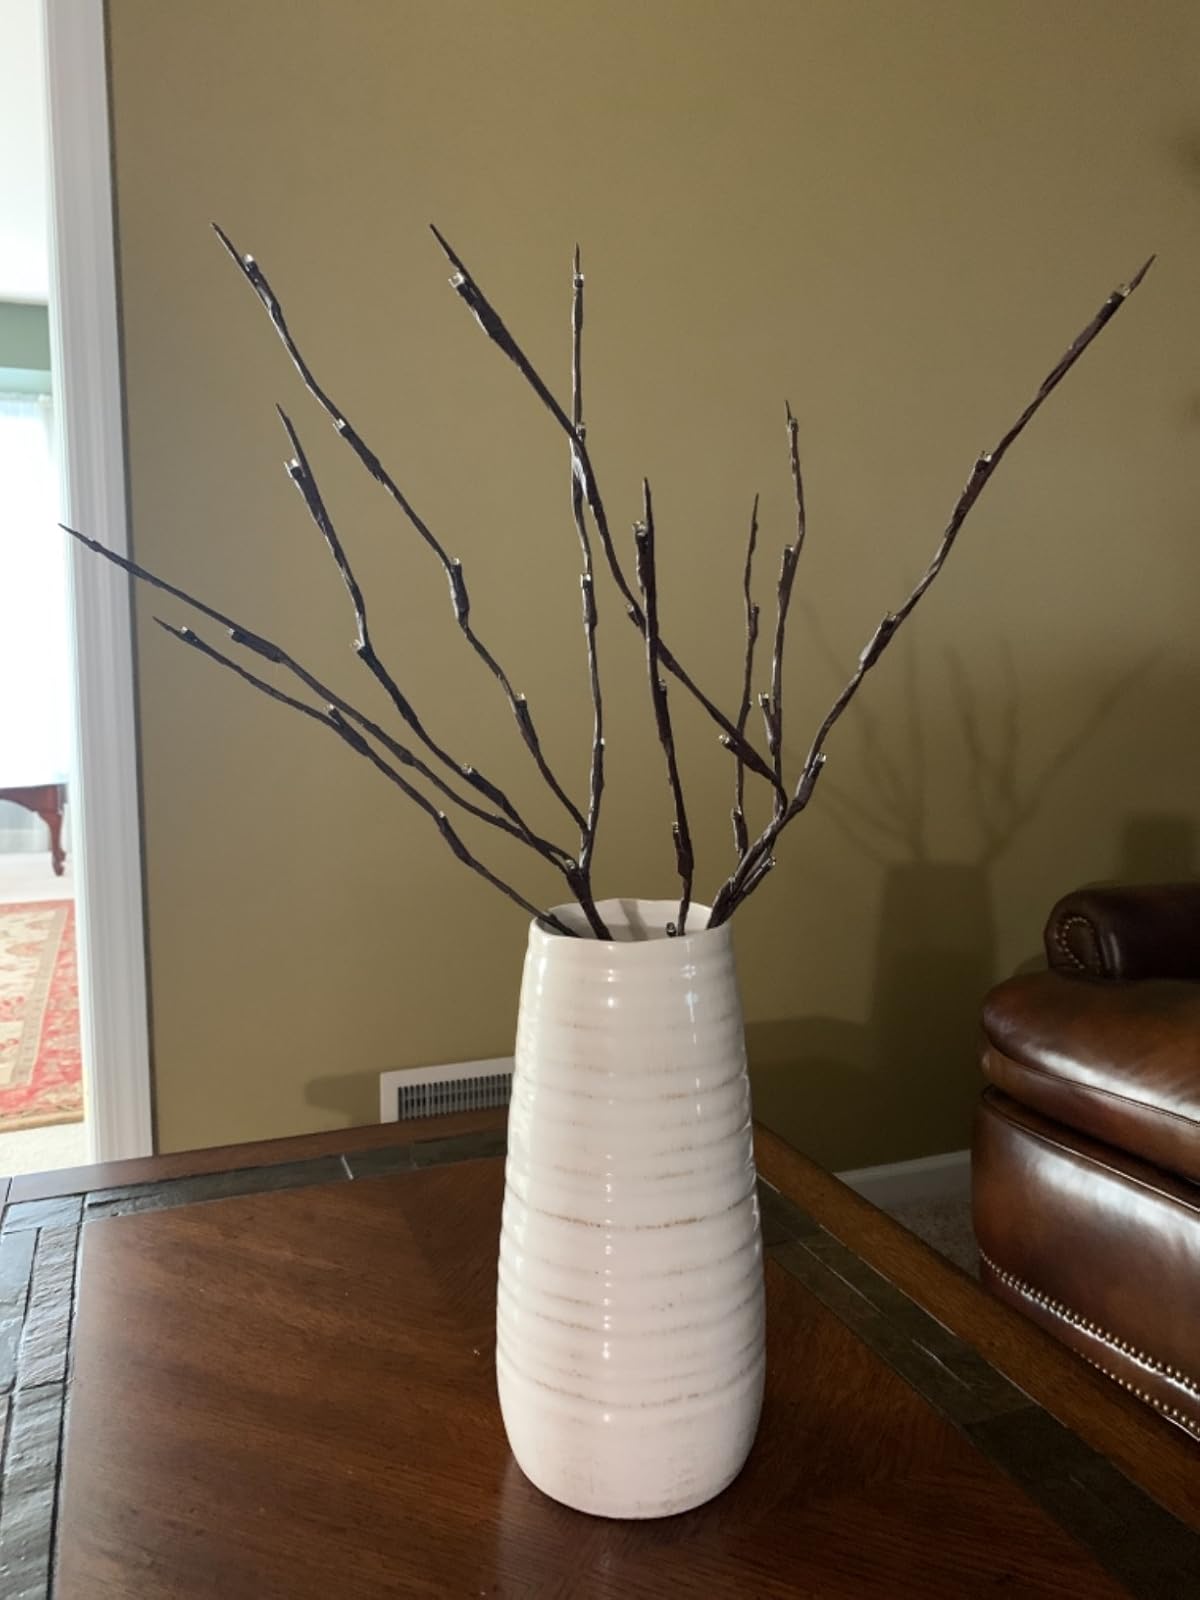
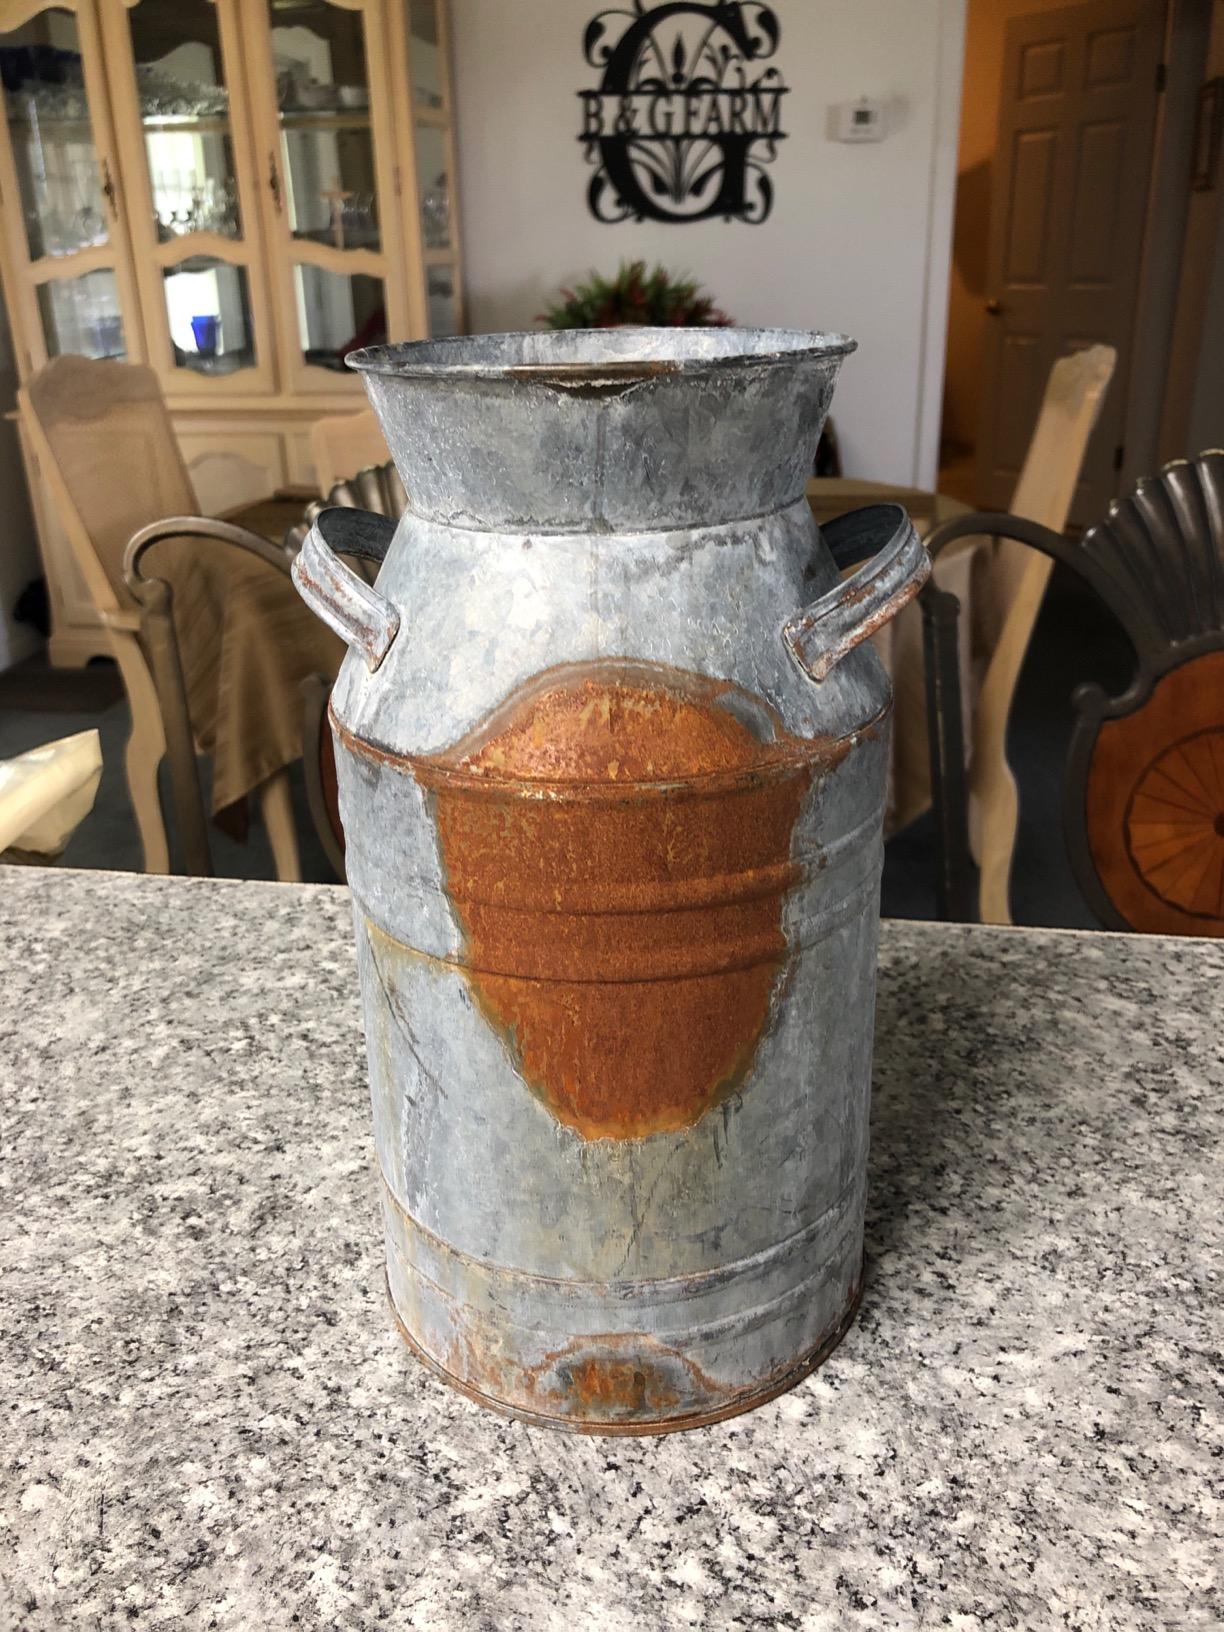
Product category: vase
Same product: no